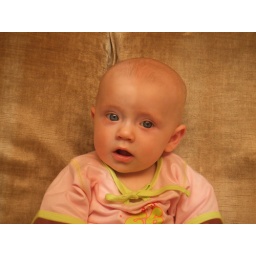
Georgia sitting on the sofa in her Grandparents house in Mt. Merrion.